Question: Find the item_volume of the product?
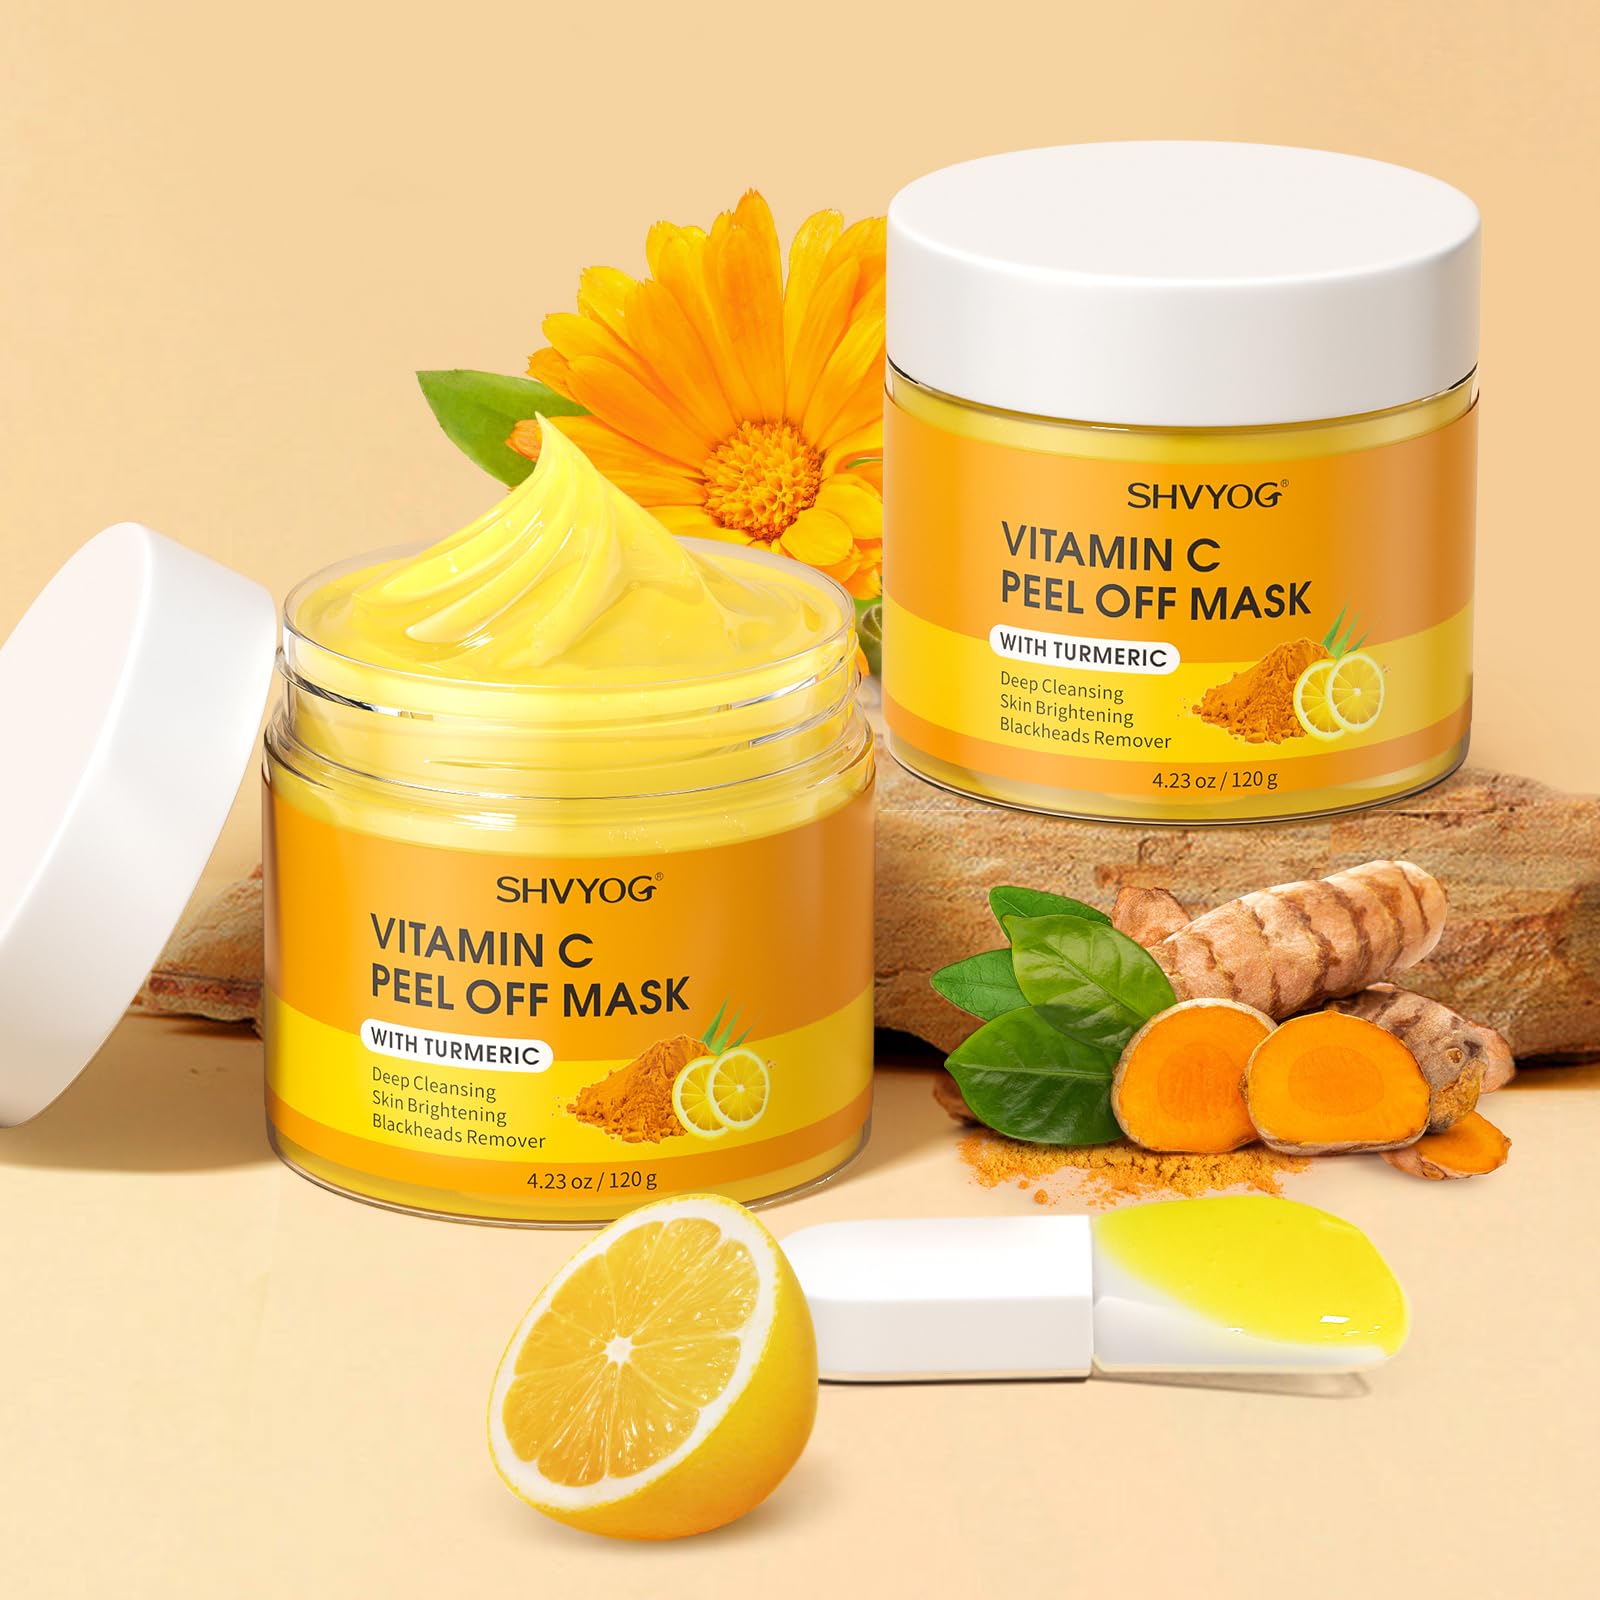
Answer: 4.23 ounce